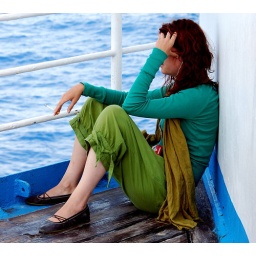
Melancholy in green & blue tones